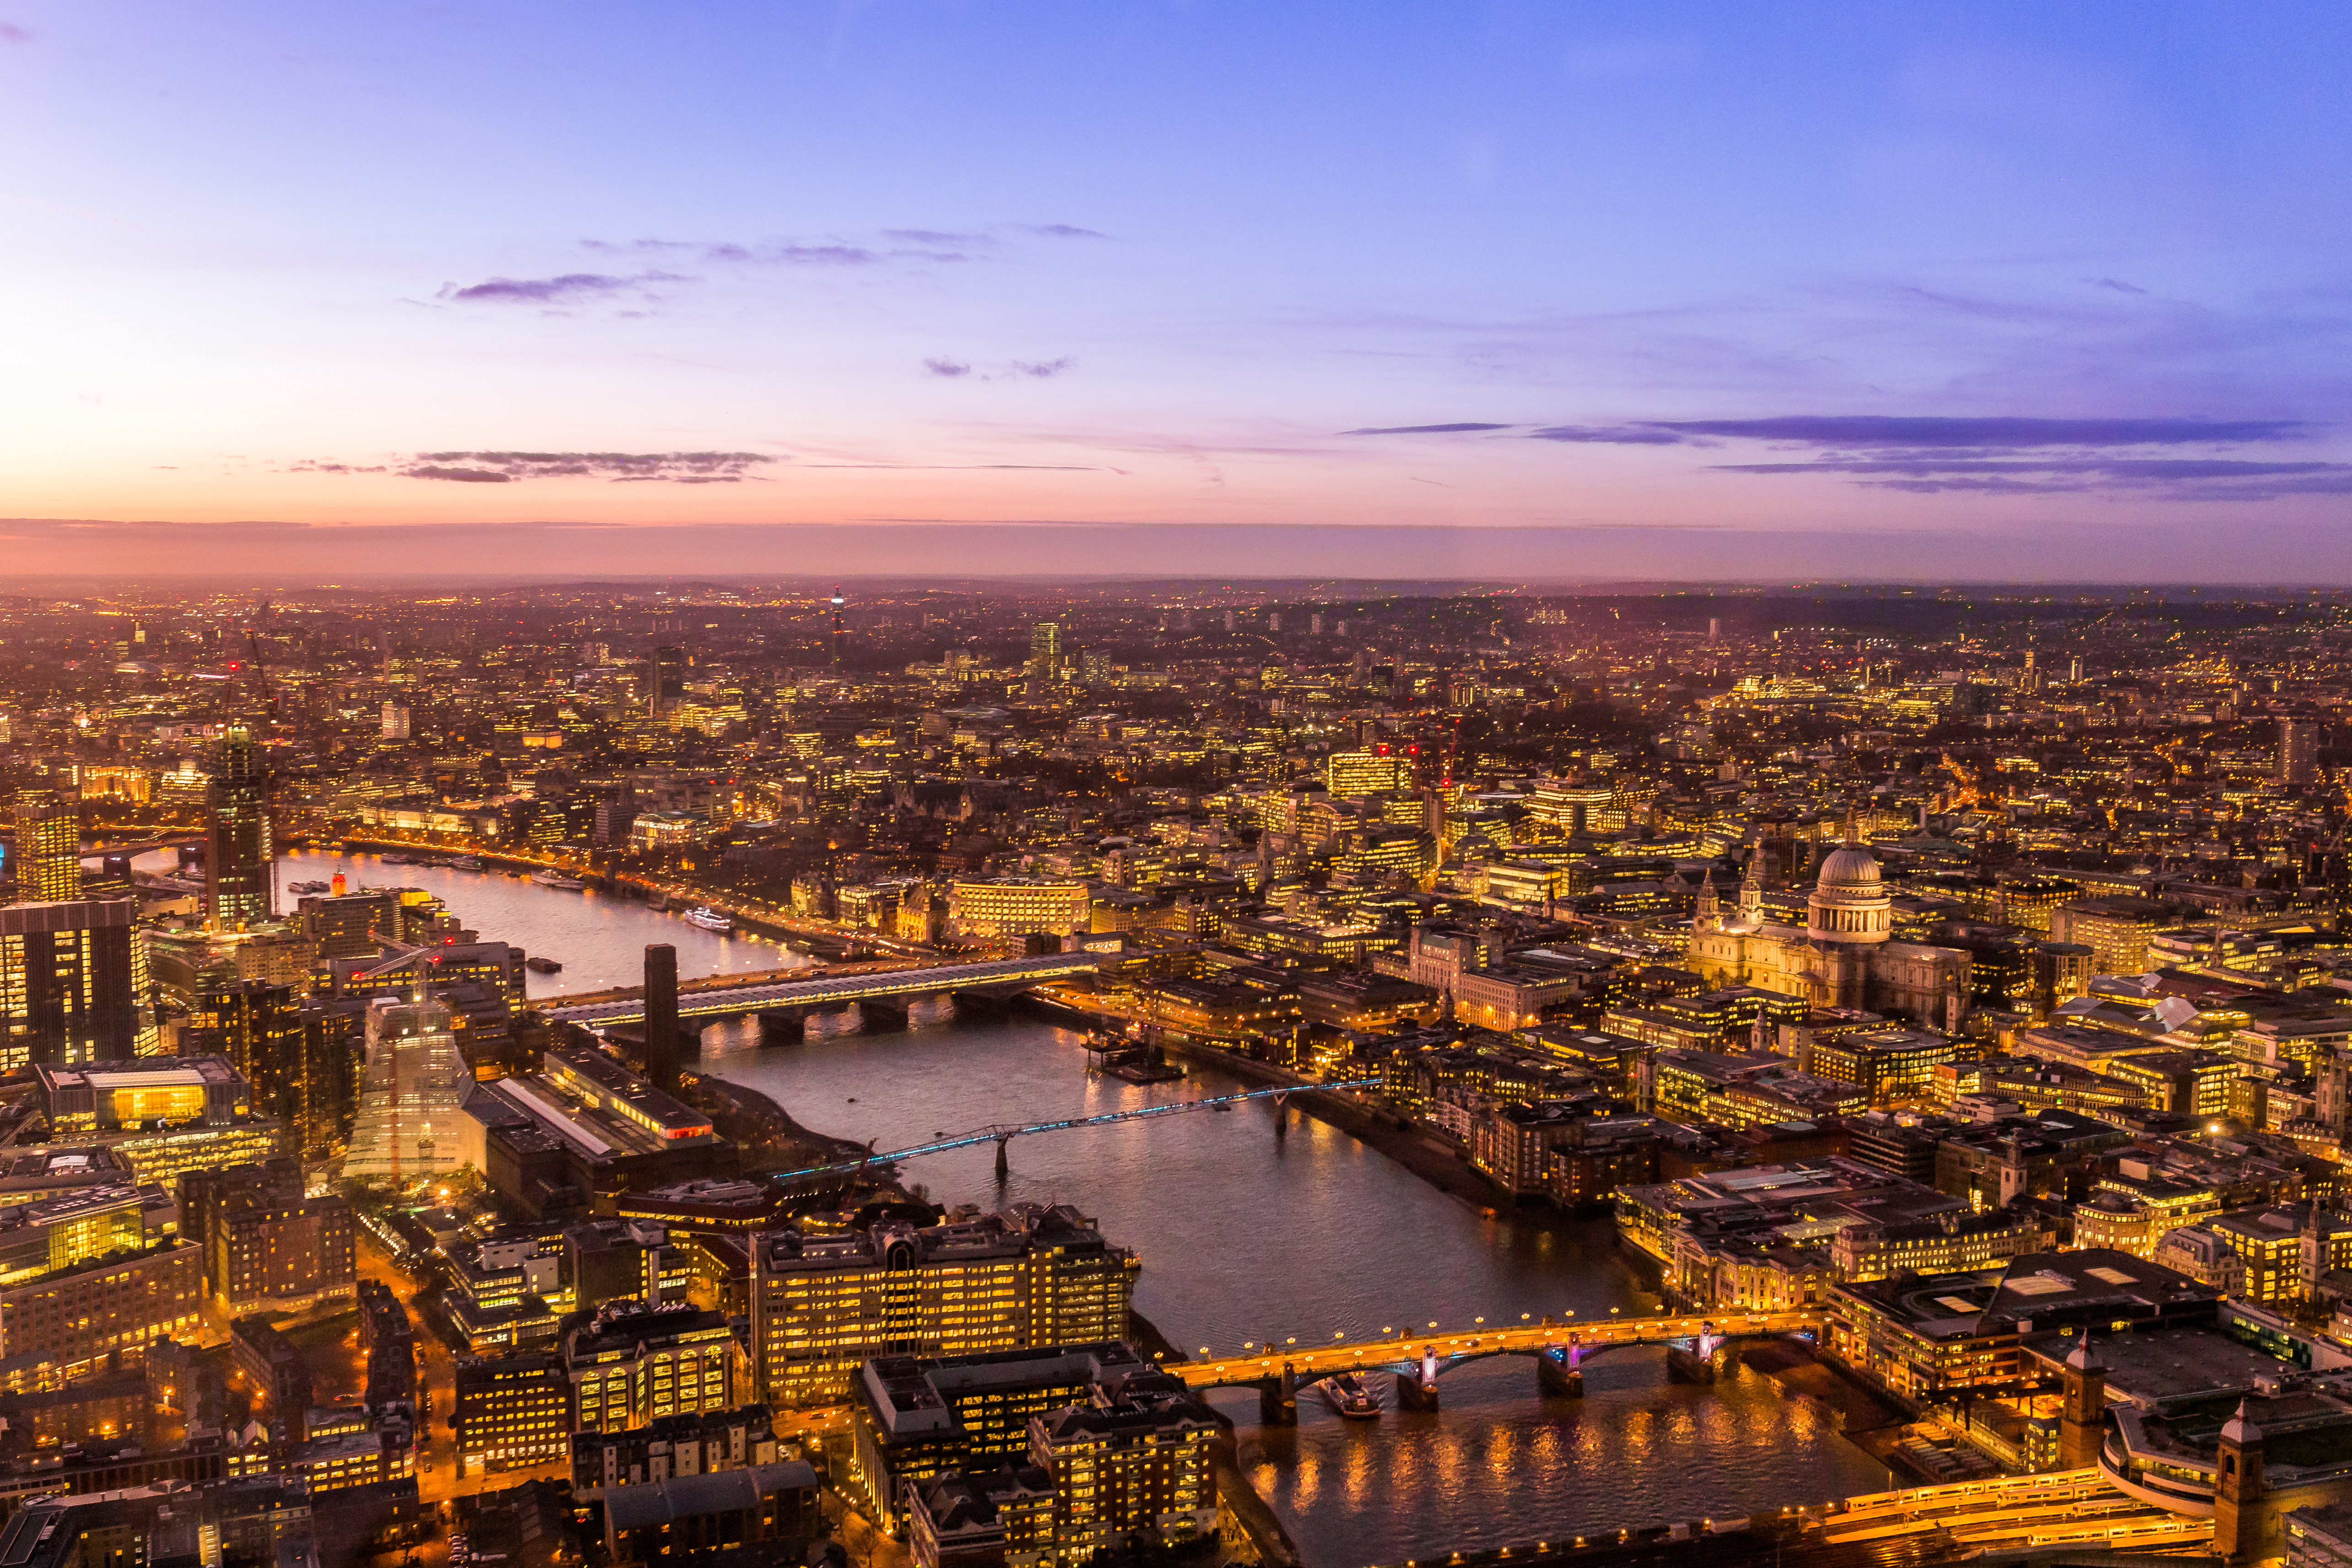
horizon, sunrise, sunset, skyline, night, morning, town, dawn, city, skyscraper, river, cityscape, panorama, downtown, dusk, evening, reflection, london, lights, metropolis, aerial photography, urban area, geographical feature, human settlement, metropolitan area, sprawling